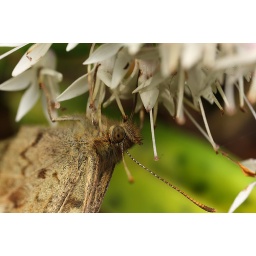
Speckled wood butterfly showing off by feeding upside-down on an old hebe flower